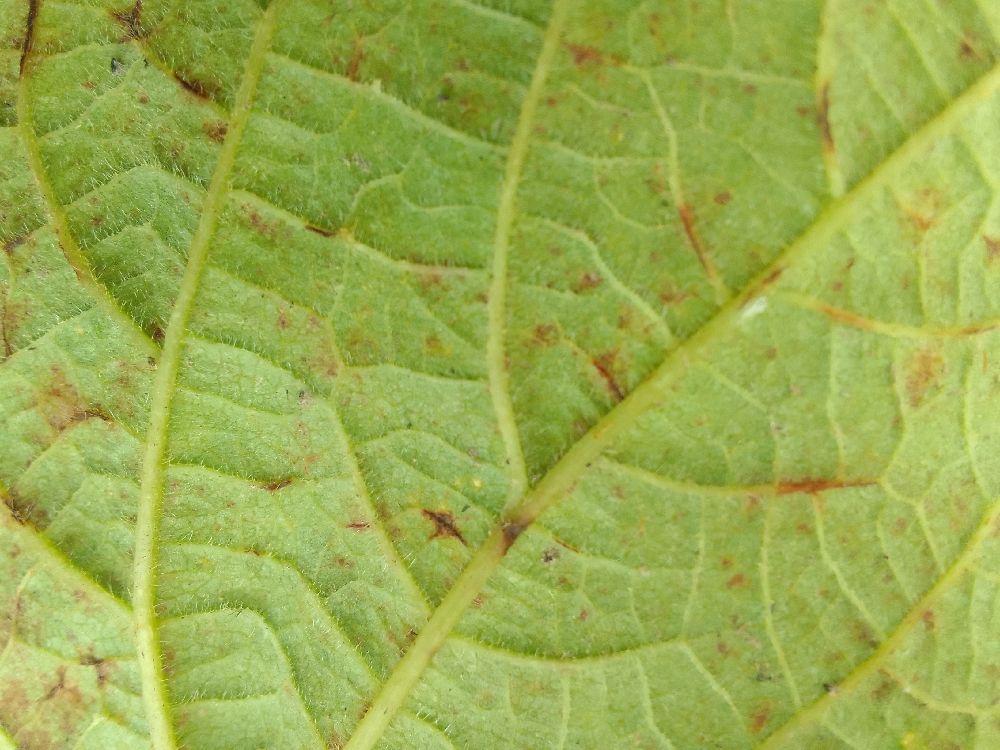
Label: anthracnose